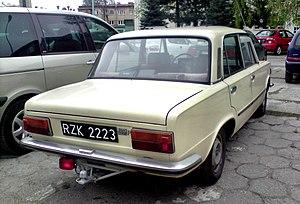
La Fabryka Samochodów Osobowych est un constructeur automobile polonais, fondé en 1947.